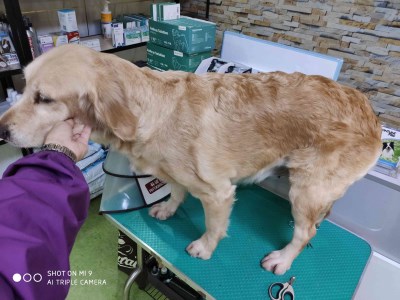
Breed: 5355-n000126-golden_retriever